Worskla Forest

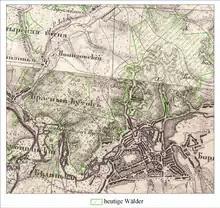
Forest in the 18–19th century

In the Early 18th century the forest was protected from being cut down by regulations of Peter I. In 1701, the deforestation along the rivers was banned, then in 1703, the ban was extended to the small rivers. The edict included a ban on grazing and oaks, pines, maples and elms with trunk thicknesses of more than were excluded from felling.